Elsie Murray

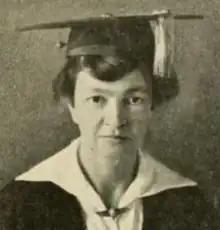
Elsie Murray, from a 1921 yearbook

Elsie Murray (September 17, 1878 – September 30, 1965) was an American psychologist and college professor. Her research involved color perception, memory, and color blindness. She was also director of the historic sites at French Azilum and Tioga Point Museum in Pennsylvania.